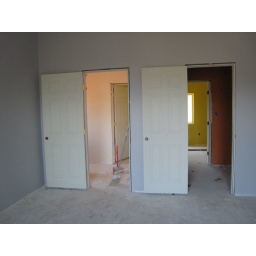
never thought how troublesome 2 doors in a bathroom were...but they are! :\ here's the master bedroom doors